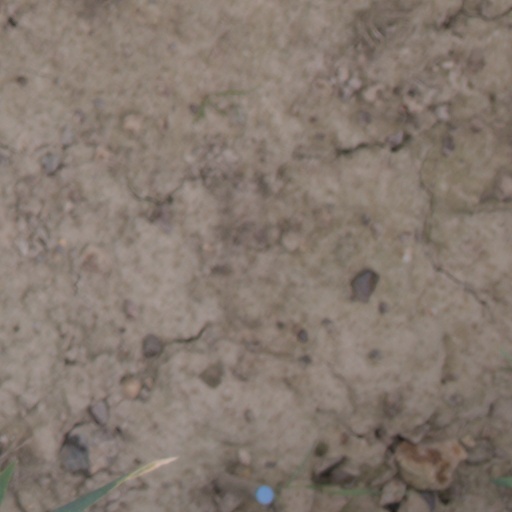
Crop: wheat